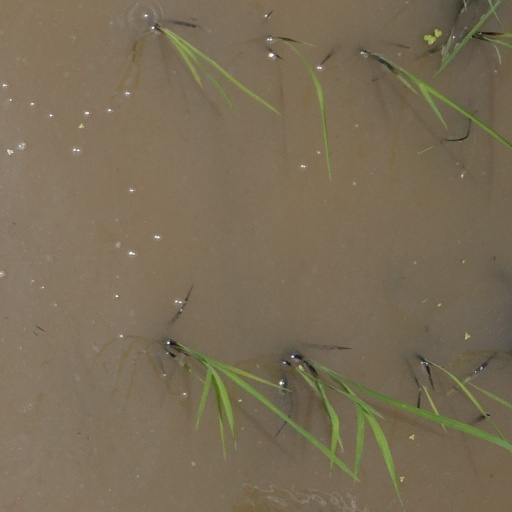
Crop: rice